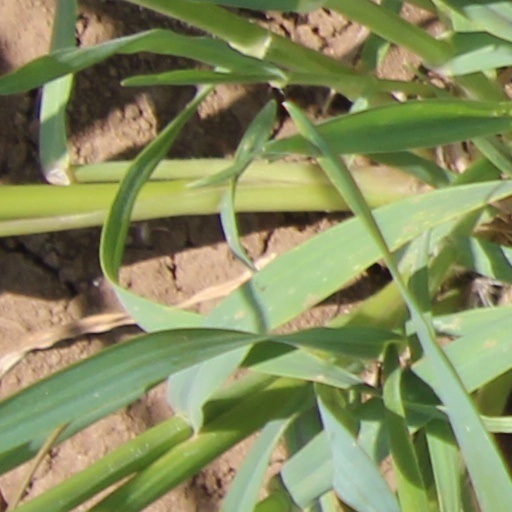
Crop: wheat